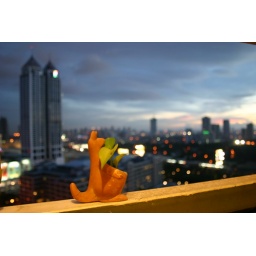
ADB, The Podium, &amp;amp; St. Francis Square in the background. My window and plant on the foreground.